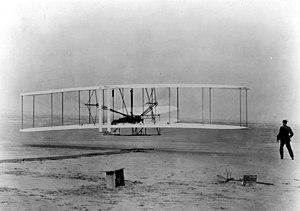
Léon Levasseur expérimente son moteur Antoinette, conçu comme le premier moteur léger spécialement pour l'aviation.
Mars : Richard Pearse prétend avoir volé dès le mois de mars sur environ 50 mètres dans un plus lourd que l'air de sa construction. L'expérience aurait eu lieu à la ferme « Upper Waitohi », près de Timaru au sud de Canterbury.